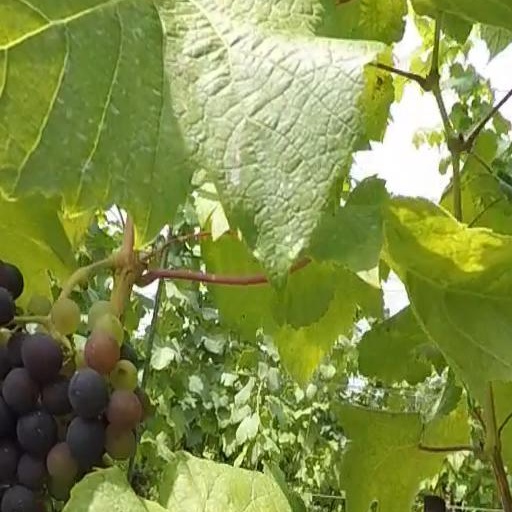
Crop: grape